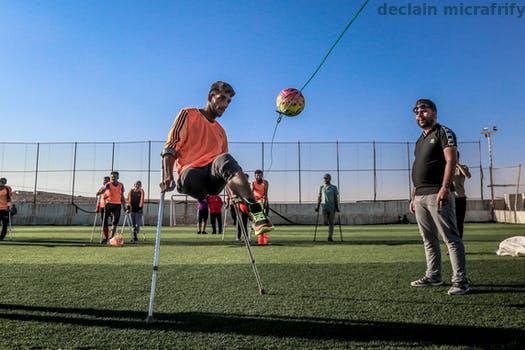
Label: Watermark